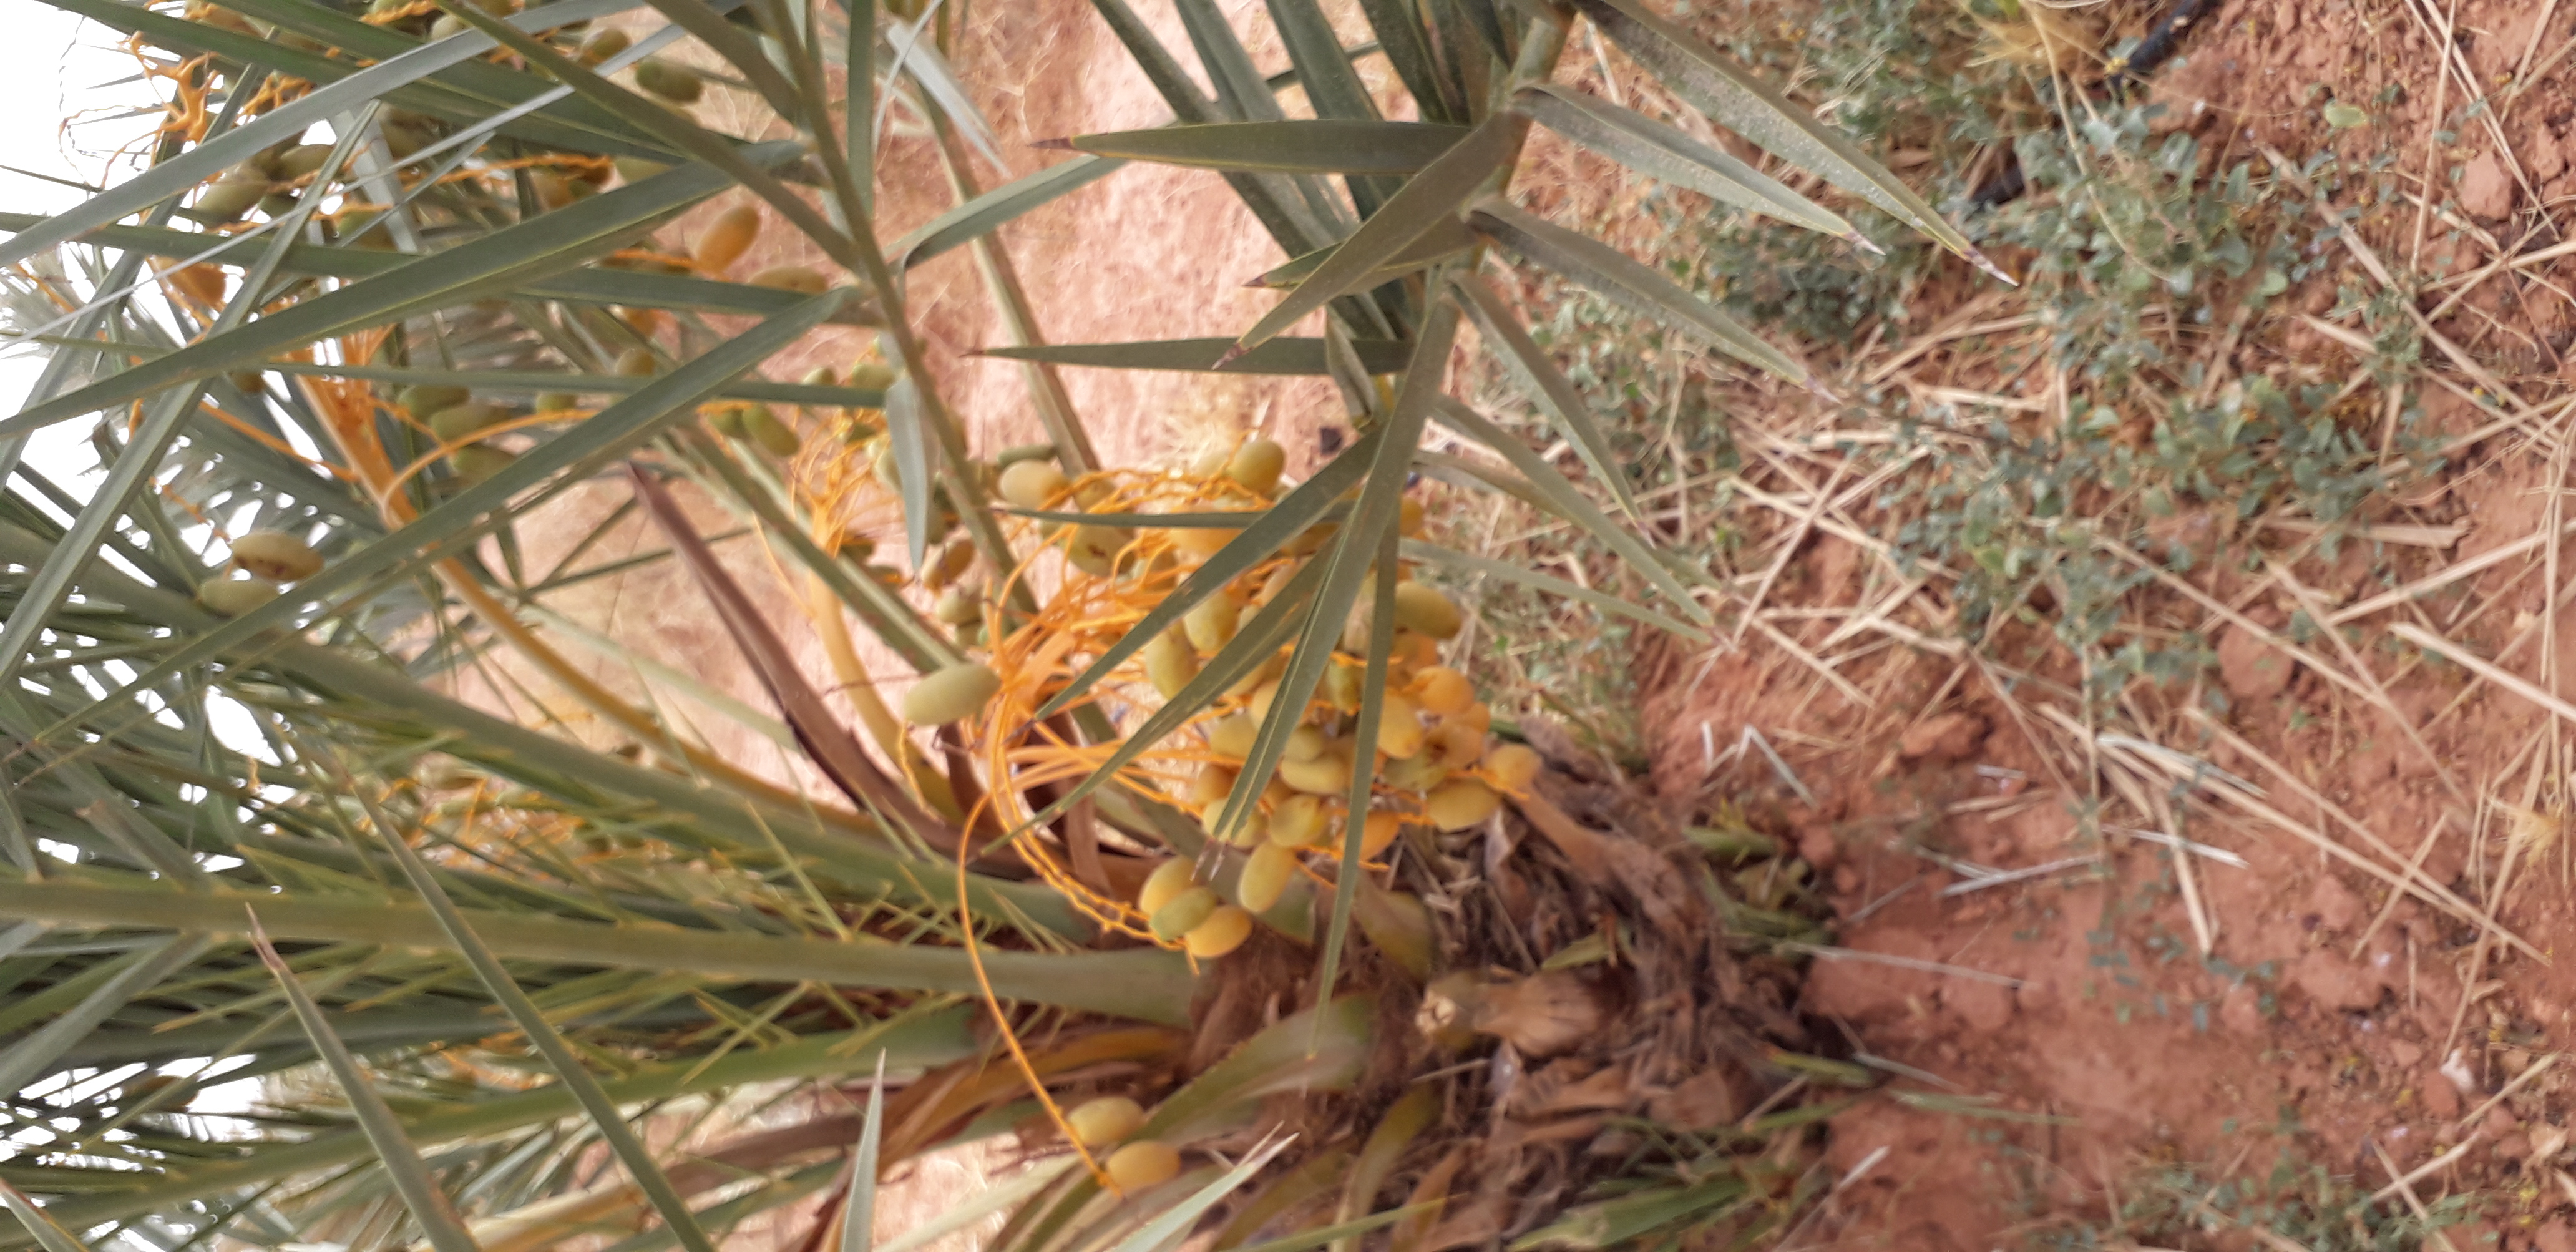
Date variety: Boumajhoul